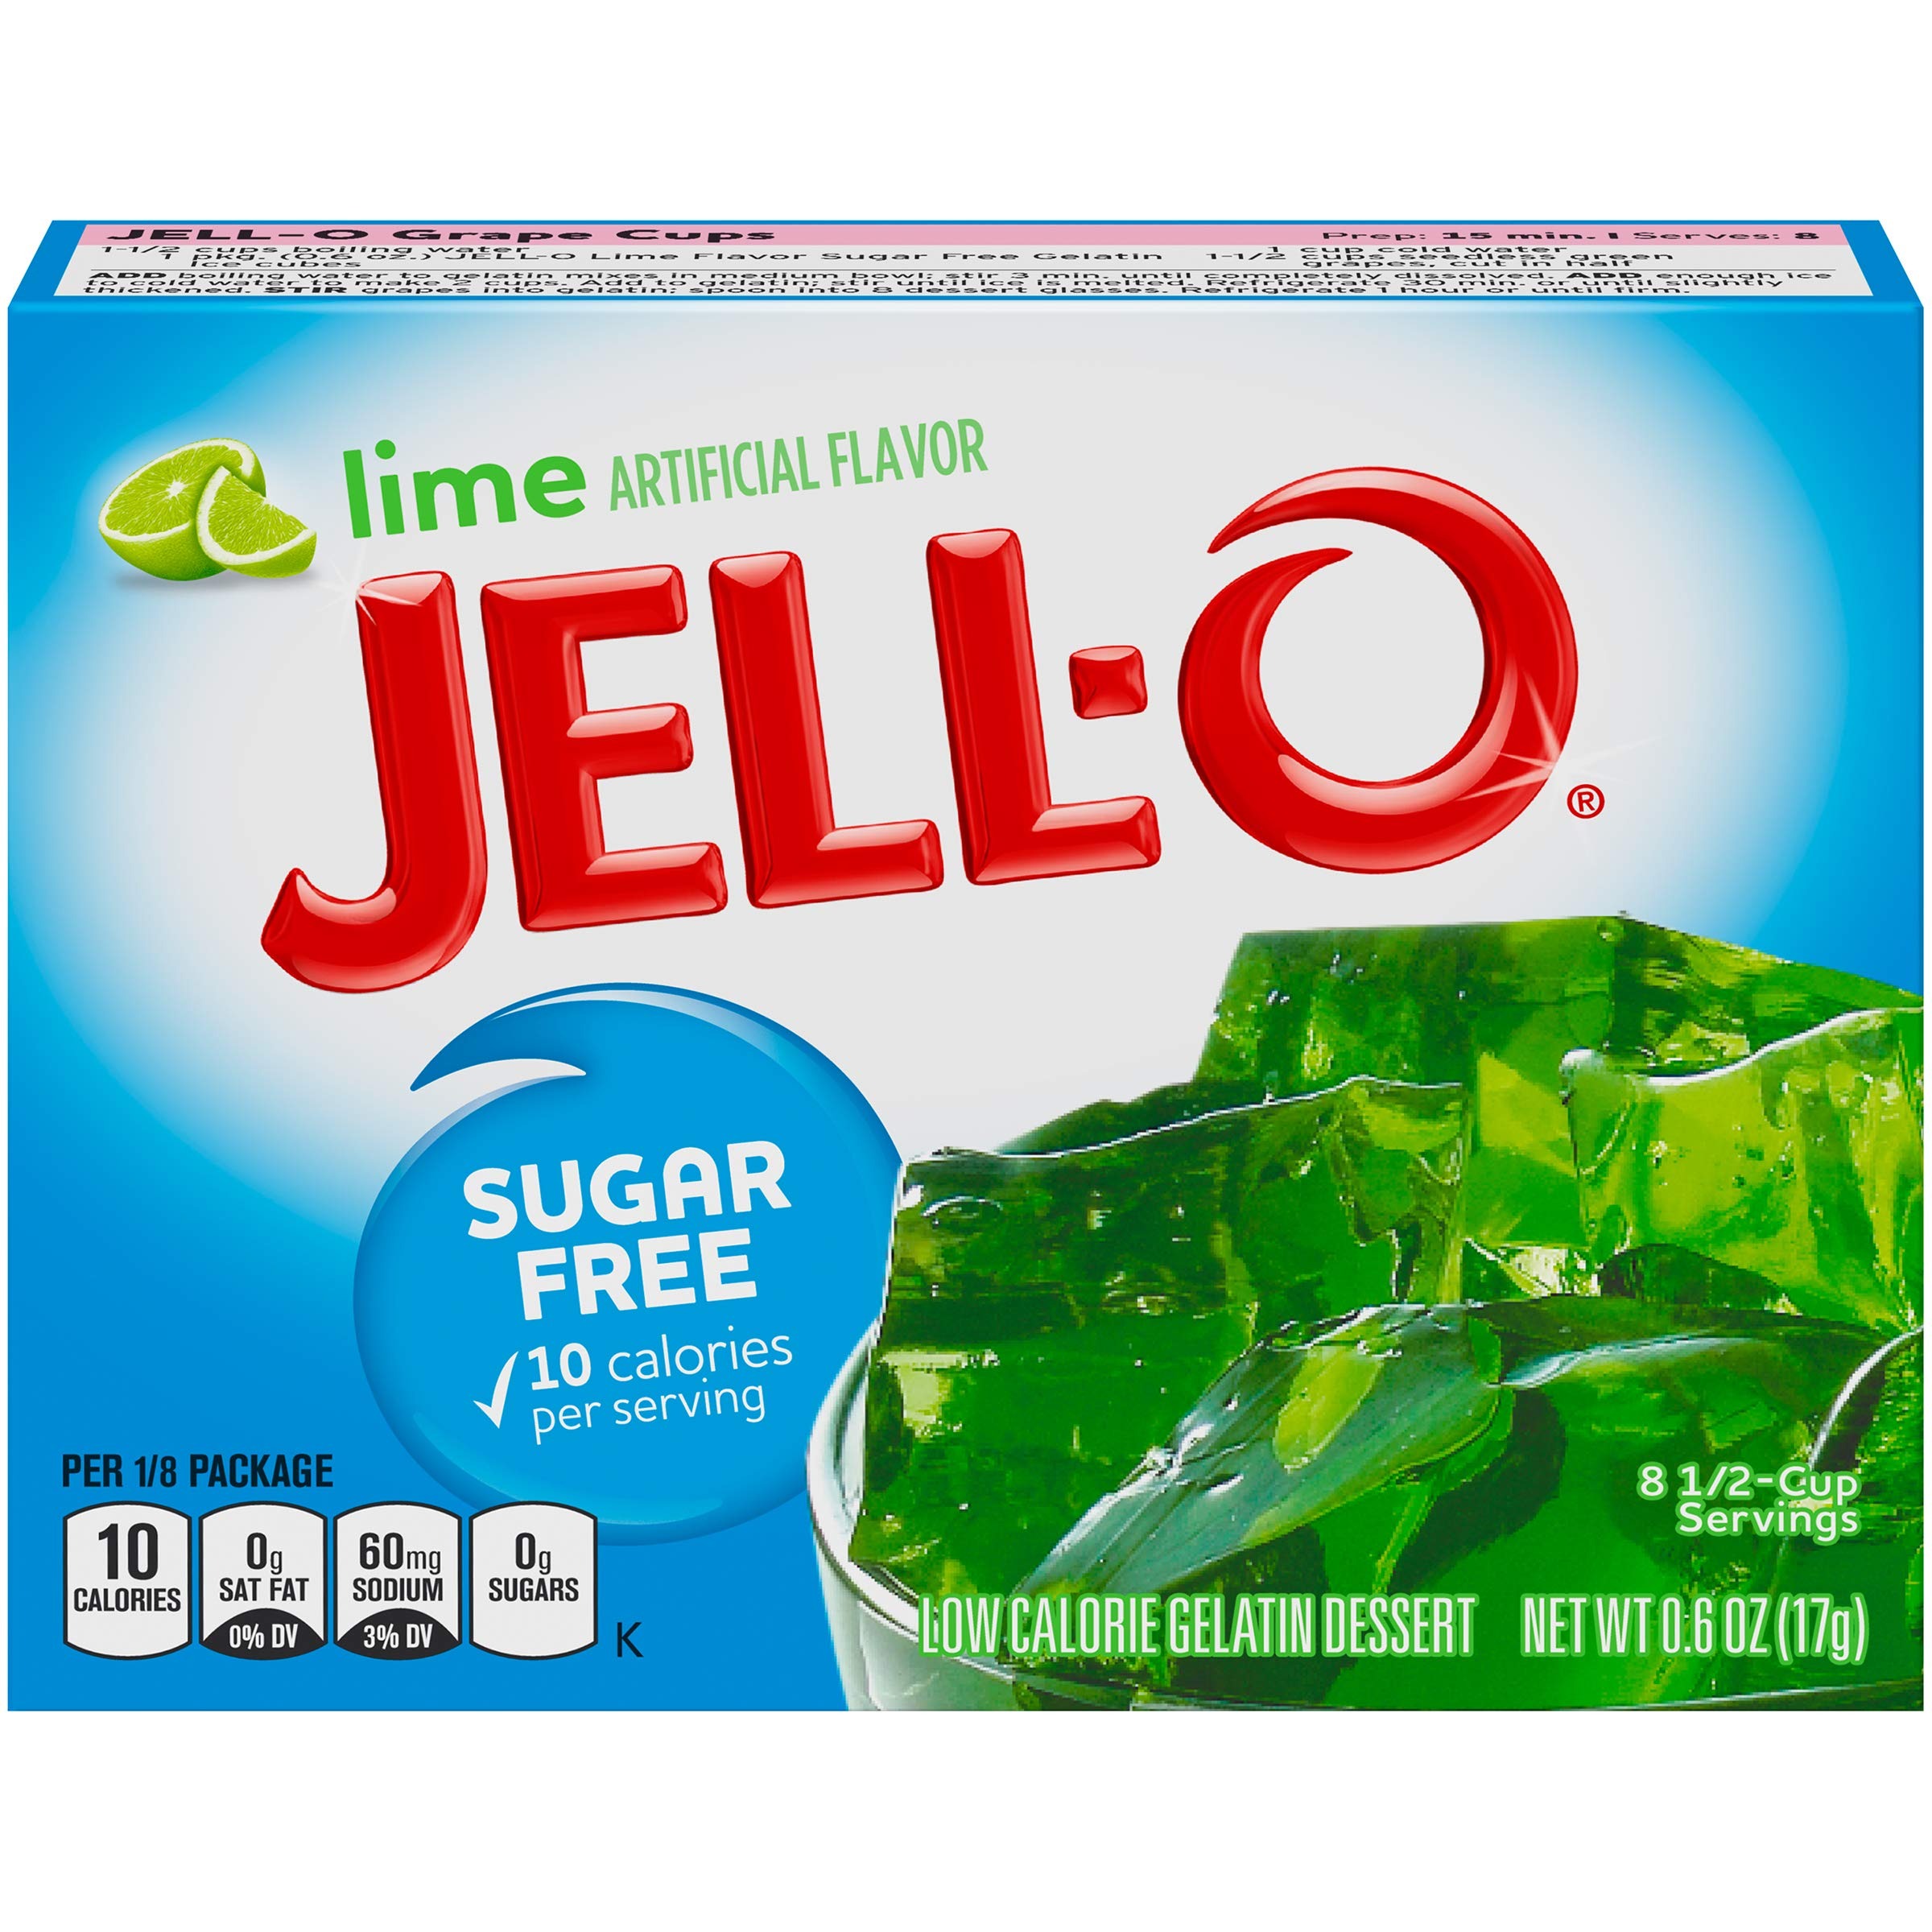
Item Name: JELL-O Lime Sugar Free Gelatin Dessert Mix (0.6 oz Box)
Value: 0.6
Unit: Ounce

Price: 1.78